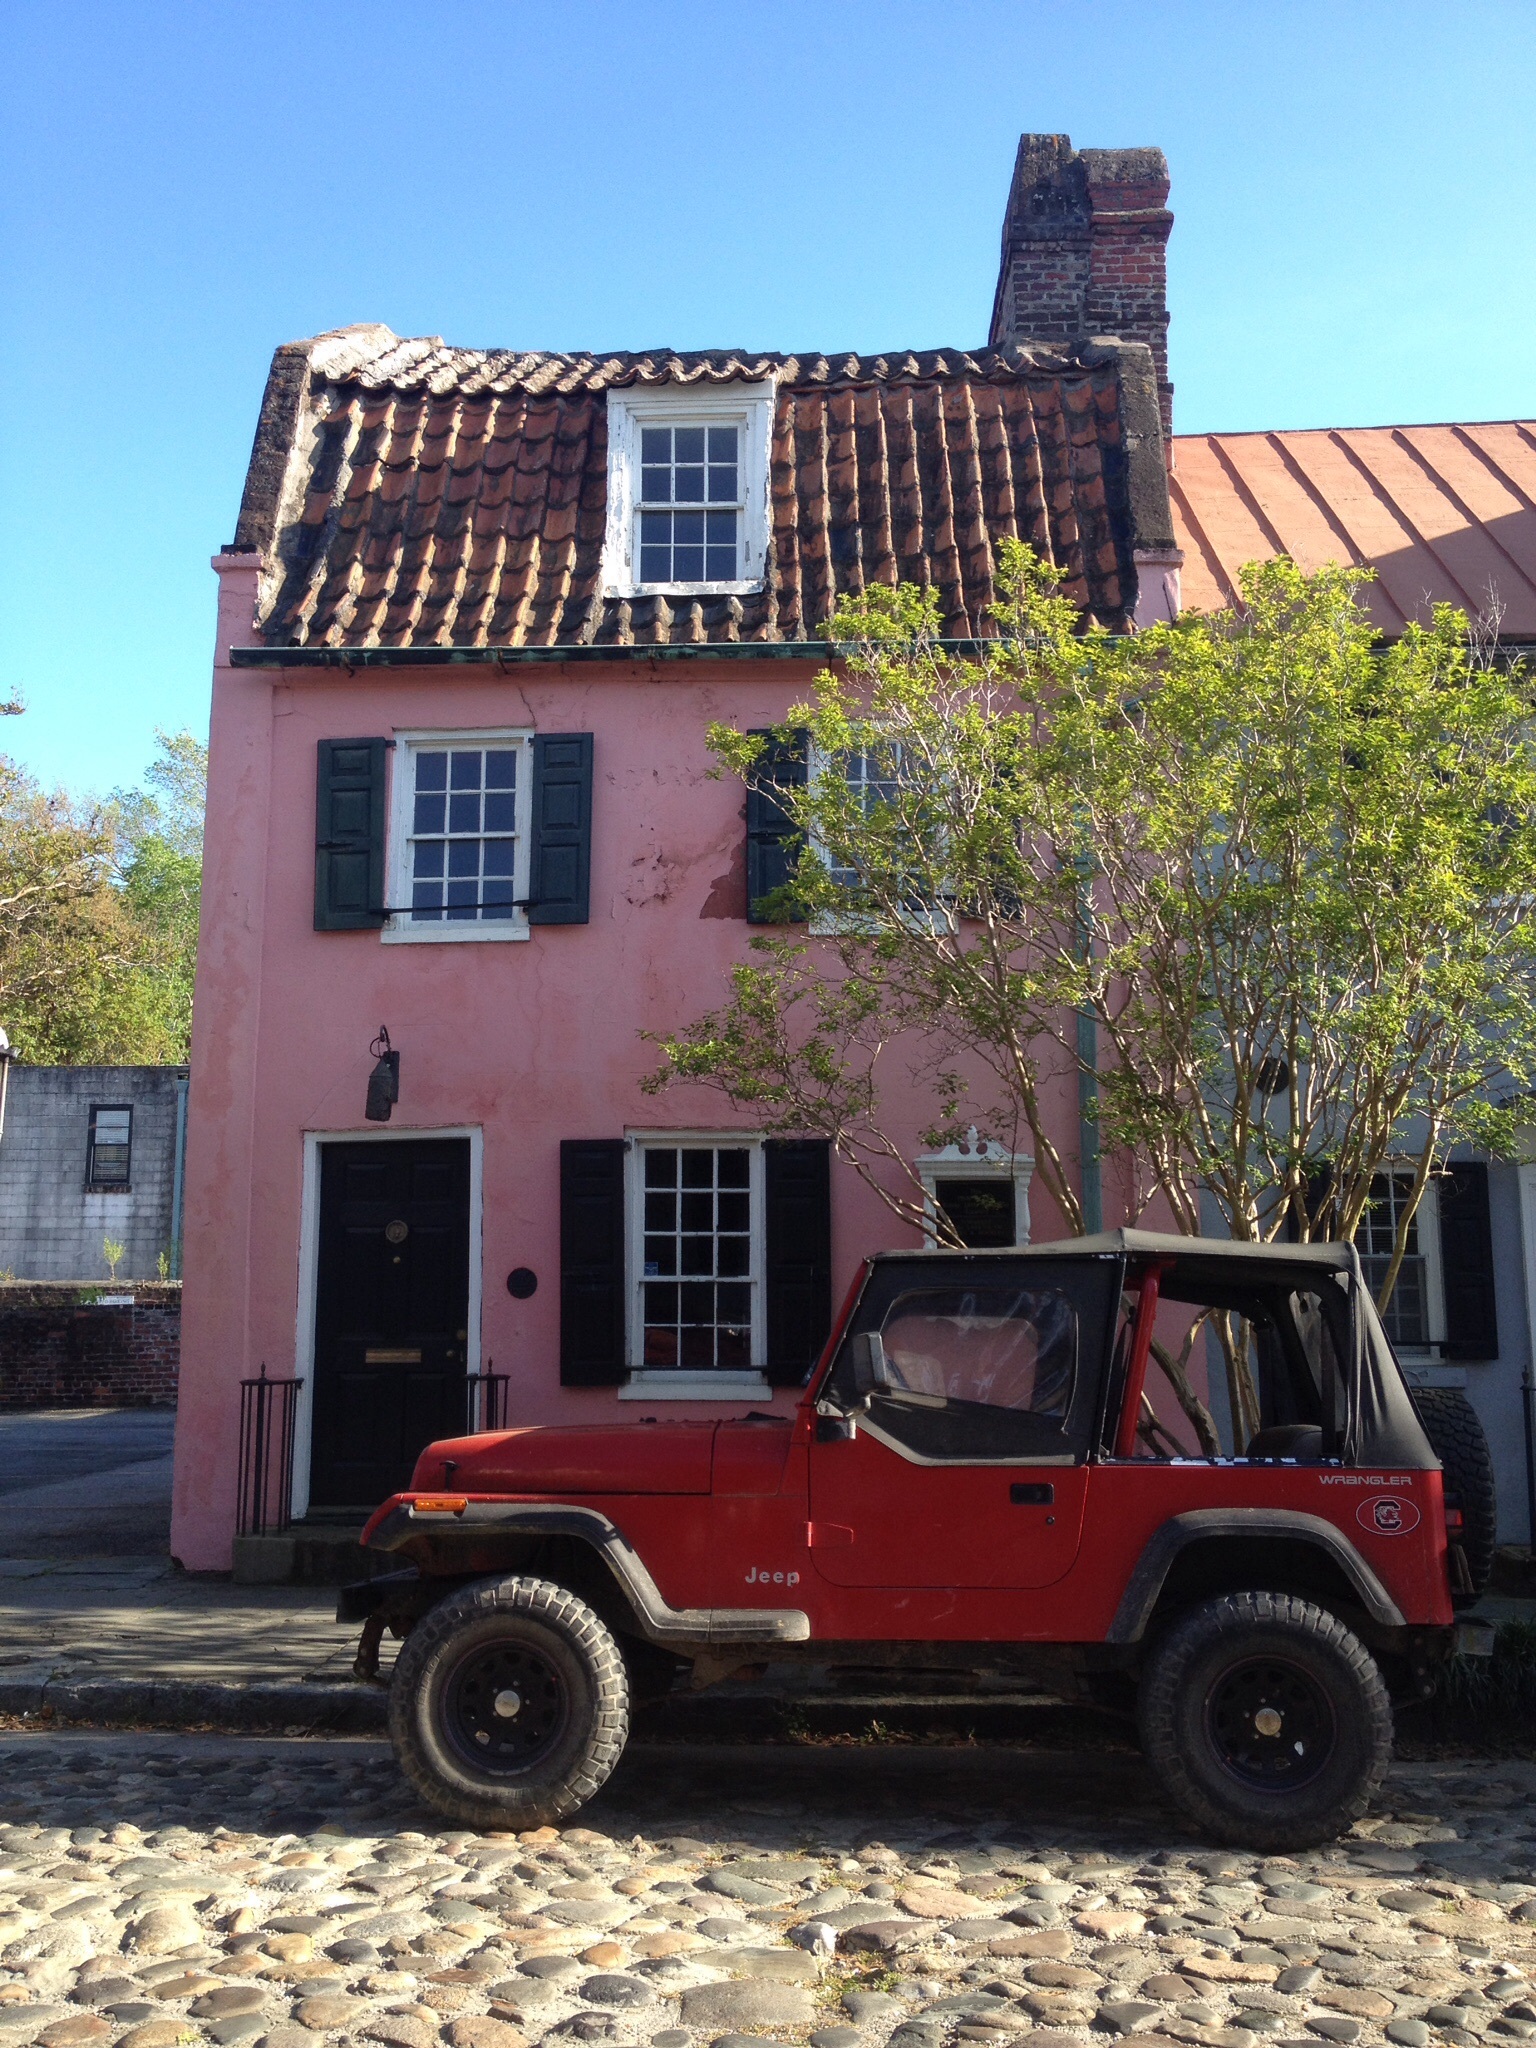
car, jeep, vehicle, america, automobile make, pink house, vowels